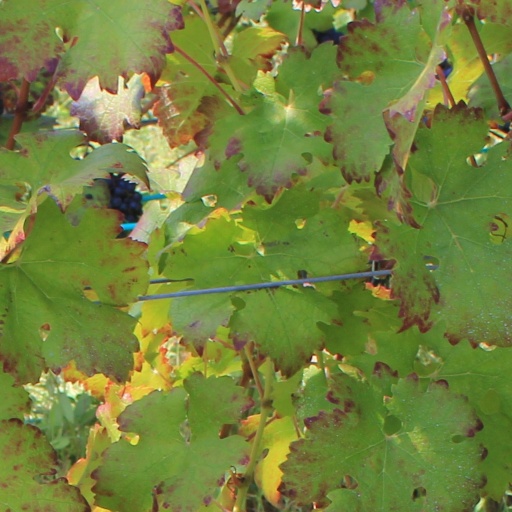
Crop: grape